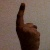
The image shows a hand gesture representing the number 1 in Indian Sign Language.